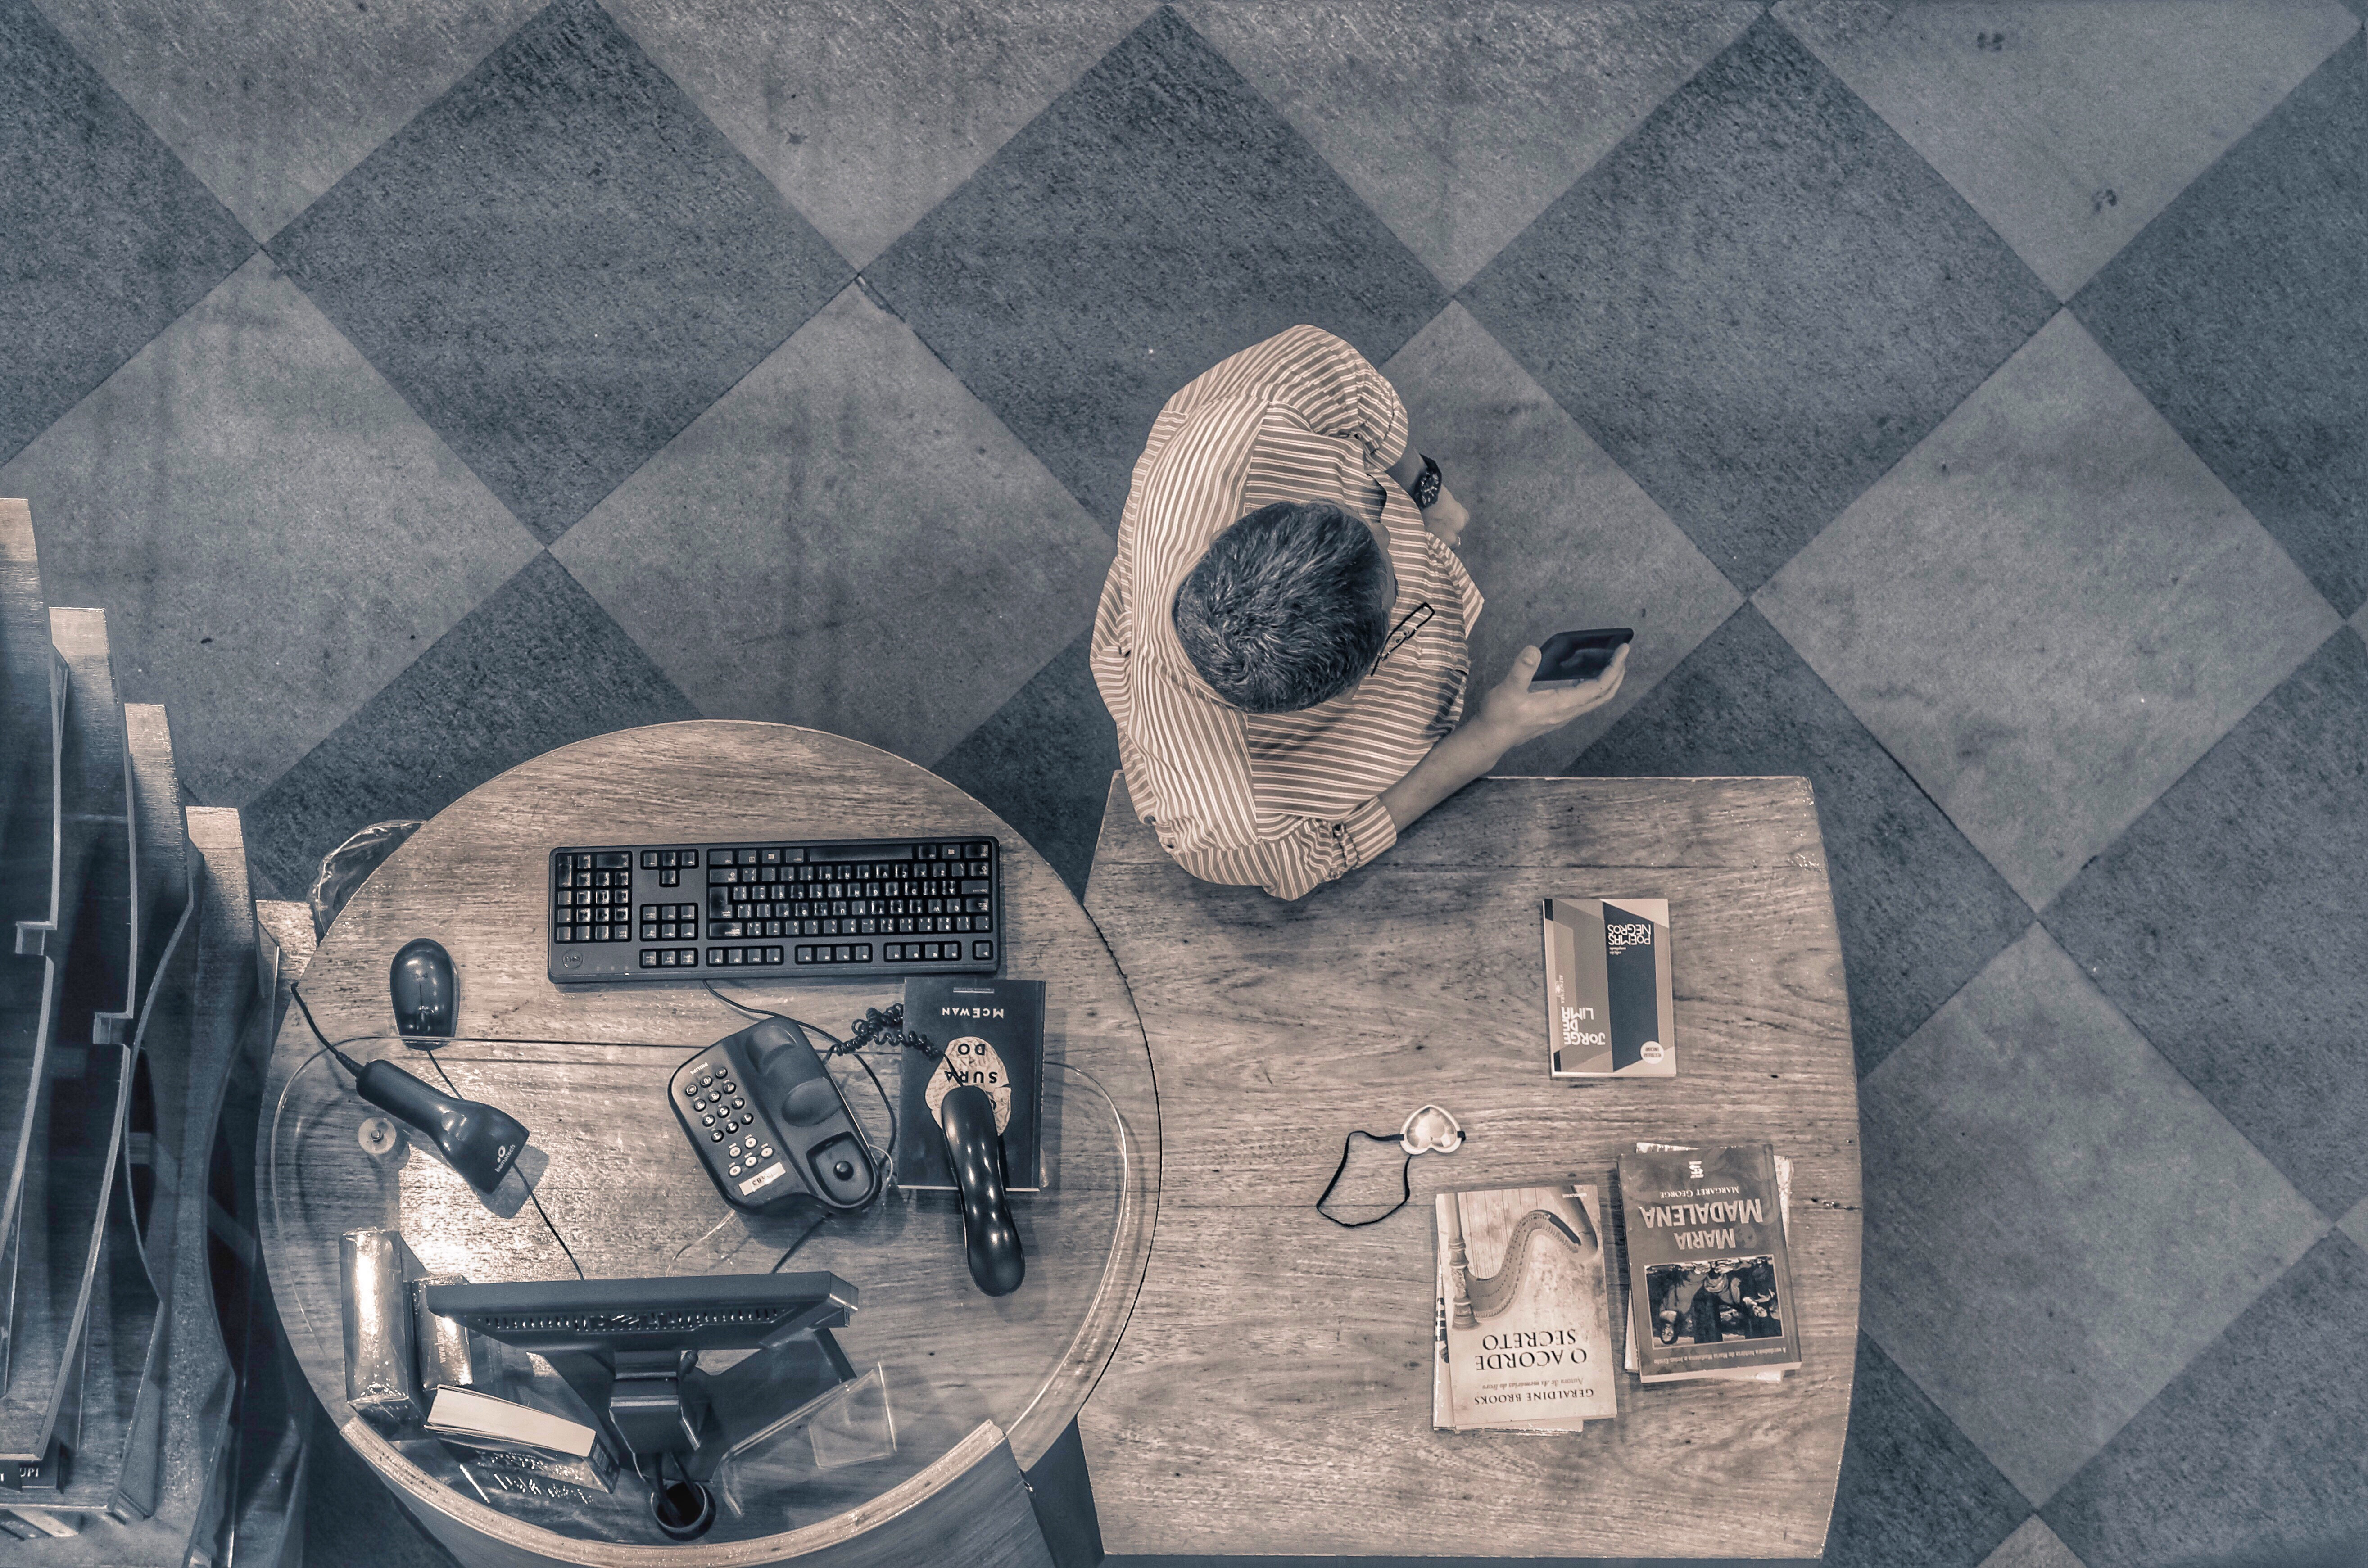
desk, man, white, floor, wall, pattern, monochrome, from above, sepia, bookstore, drawing, design, photograph, shape, flooring